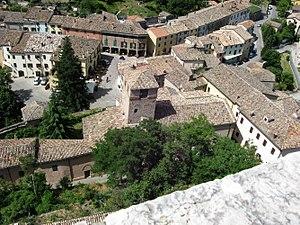
Montefiore Conca est une commune de la province de Rimini dans la région Émilie-Romagne en Italie.